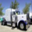
Label: truck